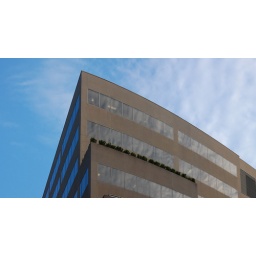
Now there's a building in ship shape.